Lumen Technologies

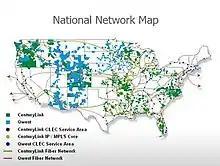
Network map of combined Qwest and CenturyLink assets

On April 22, 2010, CenturyLink (at this point still legally known as CenturyTel, Inc.) announced it would acquire Qwest in a stock-for-stock transaction. Under the agreement, CenturyLink would swap 0.1664 of its shares for each share of Qwest; as a result, CenturyLink shareholders prior to the merger wound up with 50.5% share of ownership in the combined company, while former Qwest shareholders gained the remaining 49.5%. The valuation of CenturyLink's purchase was $12 billion. The merger was completed on April 1, 2011.